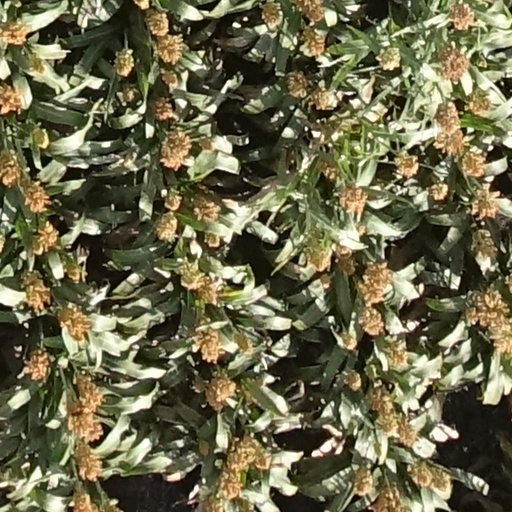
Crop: sorghum